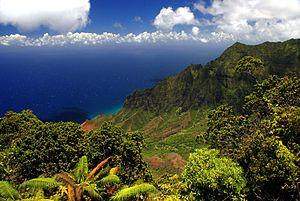
Le parc d'État de la côte de Nā Pali est un Parc d'État hawaïen situé au centre nord - ouest de Kauaiʻ, la plus ancienne île hawaïenne habitée. La côte de Nā Pali elle-même s'étend au sud-ouest à partir de la plage de Ke ʻe et s'étend jusqu'au parc d'État de Polihale. Les na pali le long du littoral s'élèvent jusqu'à 1219 mètres au-dessus de l'océan Pacifique, comptant parmi les plus hautes de la planète. Le parc d'État a été créé pour protéger la vallée de Kalalau.